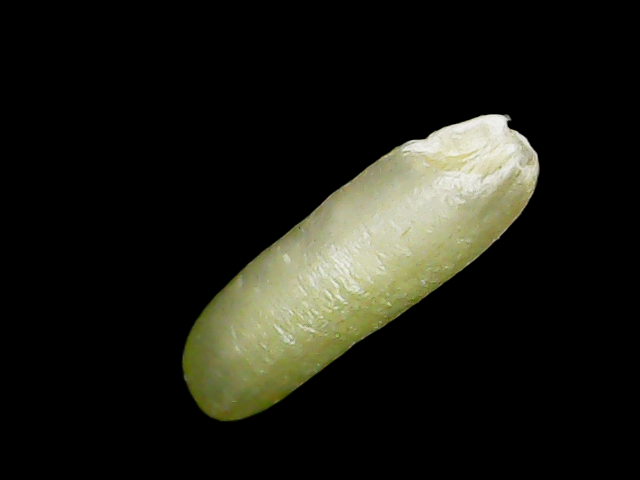
Rice variety: Binadhan26